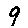
Label: 9